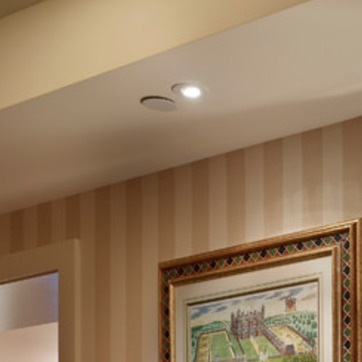
Material: wallpaper